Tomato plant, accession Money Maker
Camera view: vertical (180 deg); turntable rotation: 240 degrees
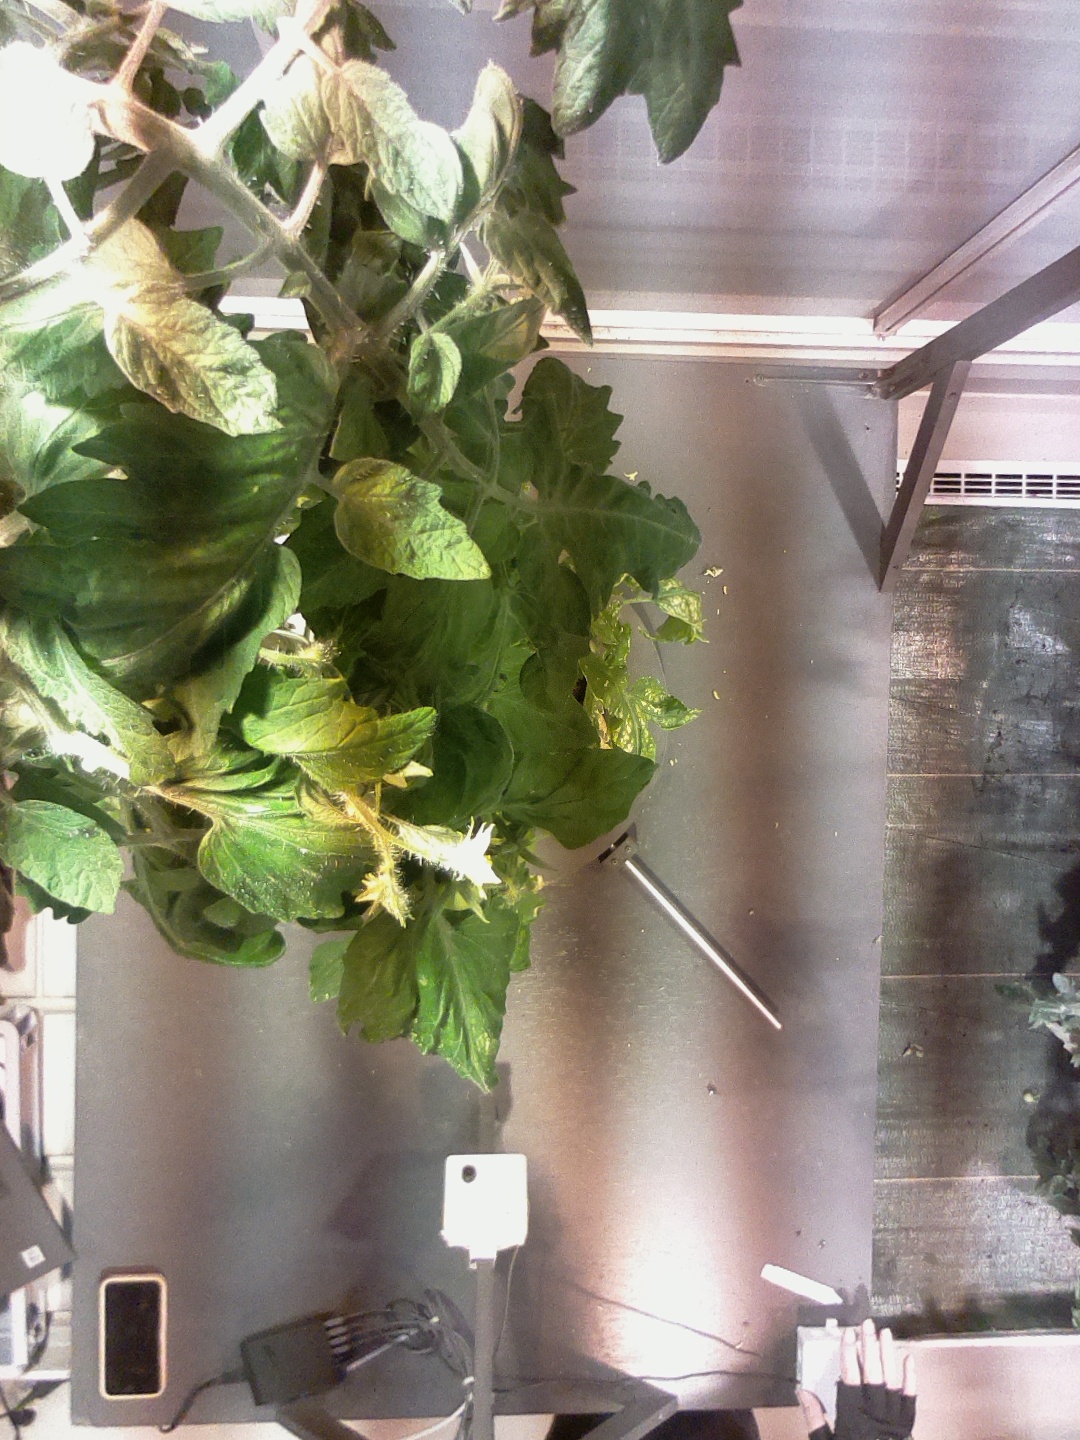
BBCH growth stage 71: 10%-20% of final fruit size